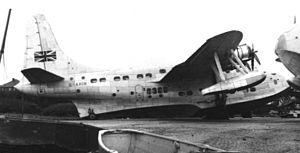
Le Short Solent est un hydravion à coque produit par Short Brothers à la fin des années 1940. Développé à partir d’un modèle militaire sorti trop tard des chaines d'assemblage pour être utilisé pendant la Seconde Guerre mondiale.